Mortal Kombat

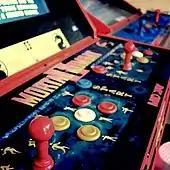
"Mortal Kombat II" arcade cabinet's control board

The original three games and their updates, "Mortal Kombat" (1992), "Mortal Kombat II" (1993), "Mortal Kombat 3" (1995), "Ultimate Mortal Kombat 3" (1995), and "Mortal Kombat Trilogy" (1996), are 2D fighting games. The arcade cabinet versions of the first two used a joystick and five buttons: high punch, low punch, high kick, low kick, and block; "Mortal Kombat 3" and its updates added a sixth "run" button. Characters in the early "Mortal Kombat" games play virtually identically to one another, with the only major differences being their special moves. Through the 1990s, the developer and publisher Midway Games kept their single-styled fighting moves with four attack buttons for a different array of punches, kicks and blocks. "Mortal Kombat 4" was the first Mortal Kombat game in which the characters could move in three dimensions and the first to use 3D computer graphics. From "Deadly Alliance" to "", characters had three fighting styles per character: two unarmed styles, and one weapon style. While most of the styles used in the series are based on real martial arts, some are fictitious. Goro's fighting styles, for example, are designed to take advantage of the fact that he has four arms. For "Armageddon", fighting styles were reduced to a maximum of two per character (generally one hand-to-hand combat style and one weapon style) due to the sheer number of playable characters. "Mortal Kombat vs. DC Universe" dropped multiple fighting styles for most characters in favor of giving each character a wider variety of special moves 2011's "Mortal Kombat" returned to a single 2D fighting plane, although characters are rendered in 3D; unlike previous "Mortal Kombat" games, each of the controller's four attack buttons corresponds to one of the character's limbs, the buttons thus becoming front punch, back punch, front kick and back kick ("front" indicates the limb that is closer to the opponent, and "back" indicates the limb that is farther away from the opponent).